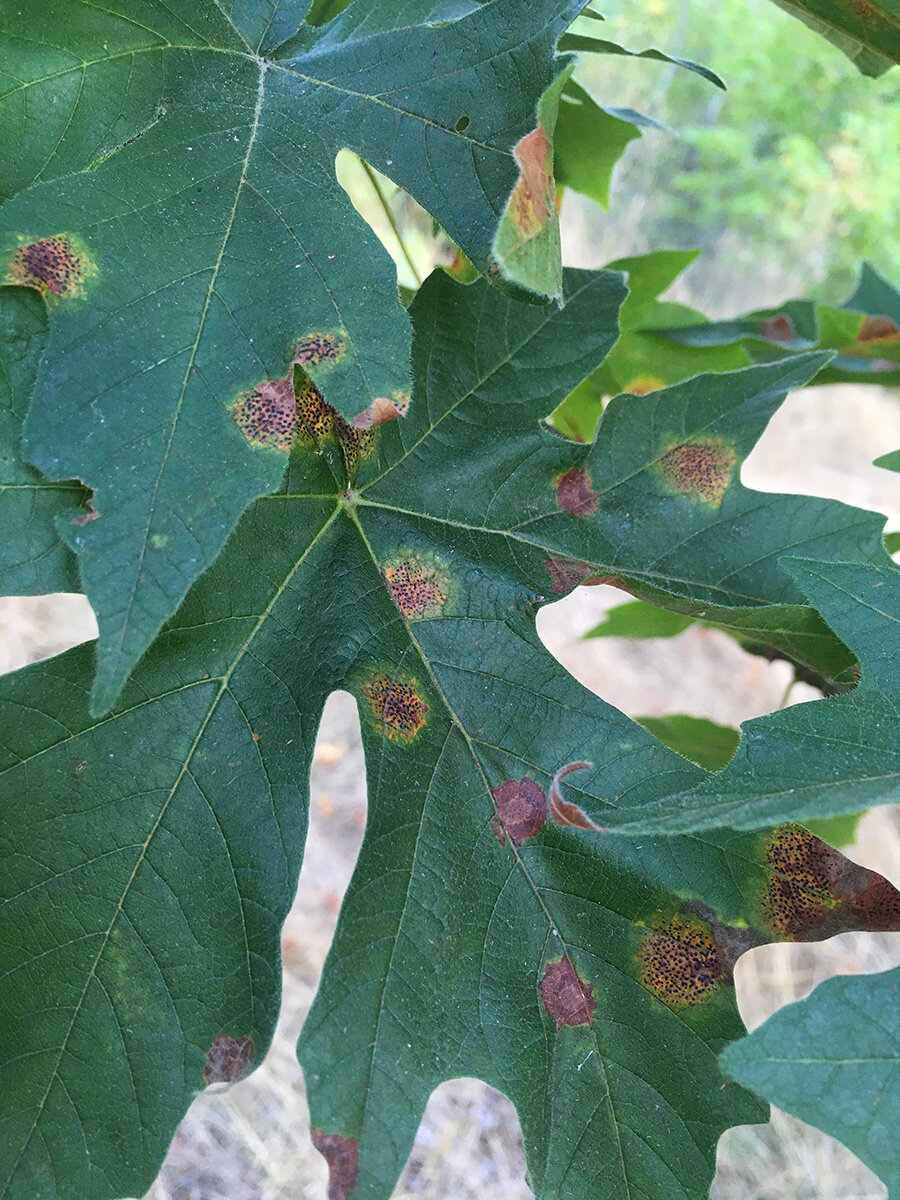
Plant: Maple
Disease: maple tar spot